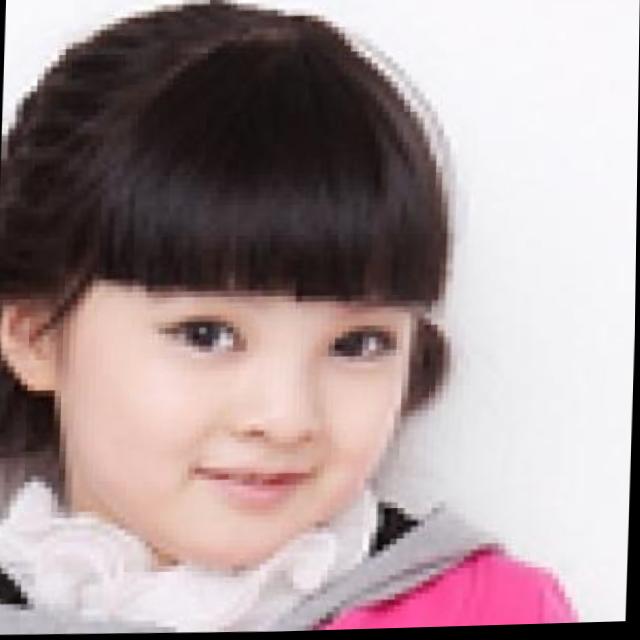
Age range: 0-12